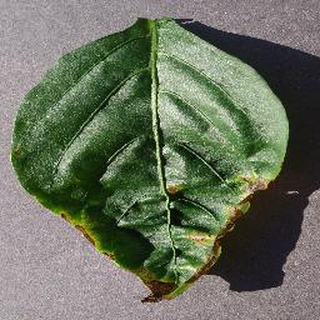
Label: bell_pepper_bacterial_spot